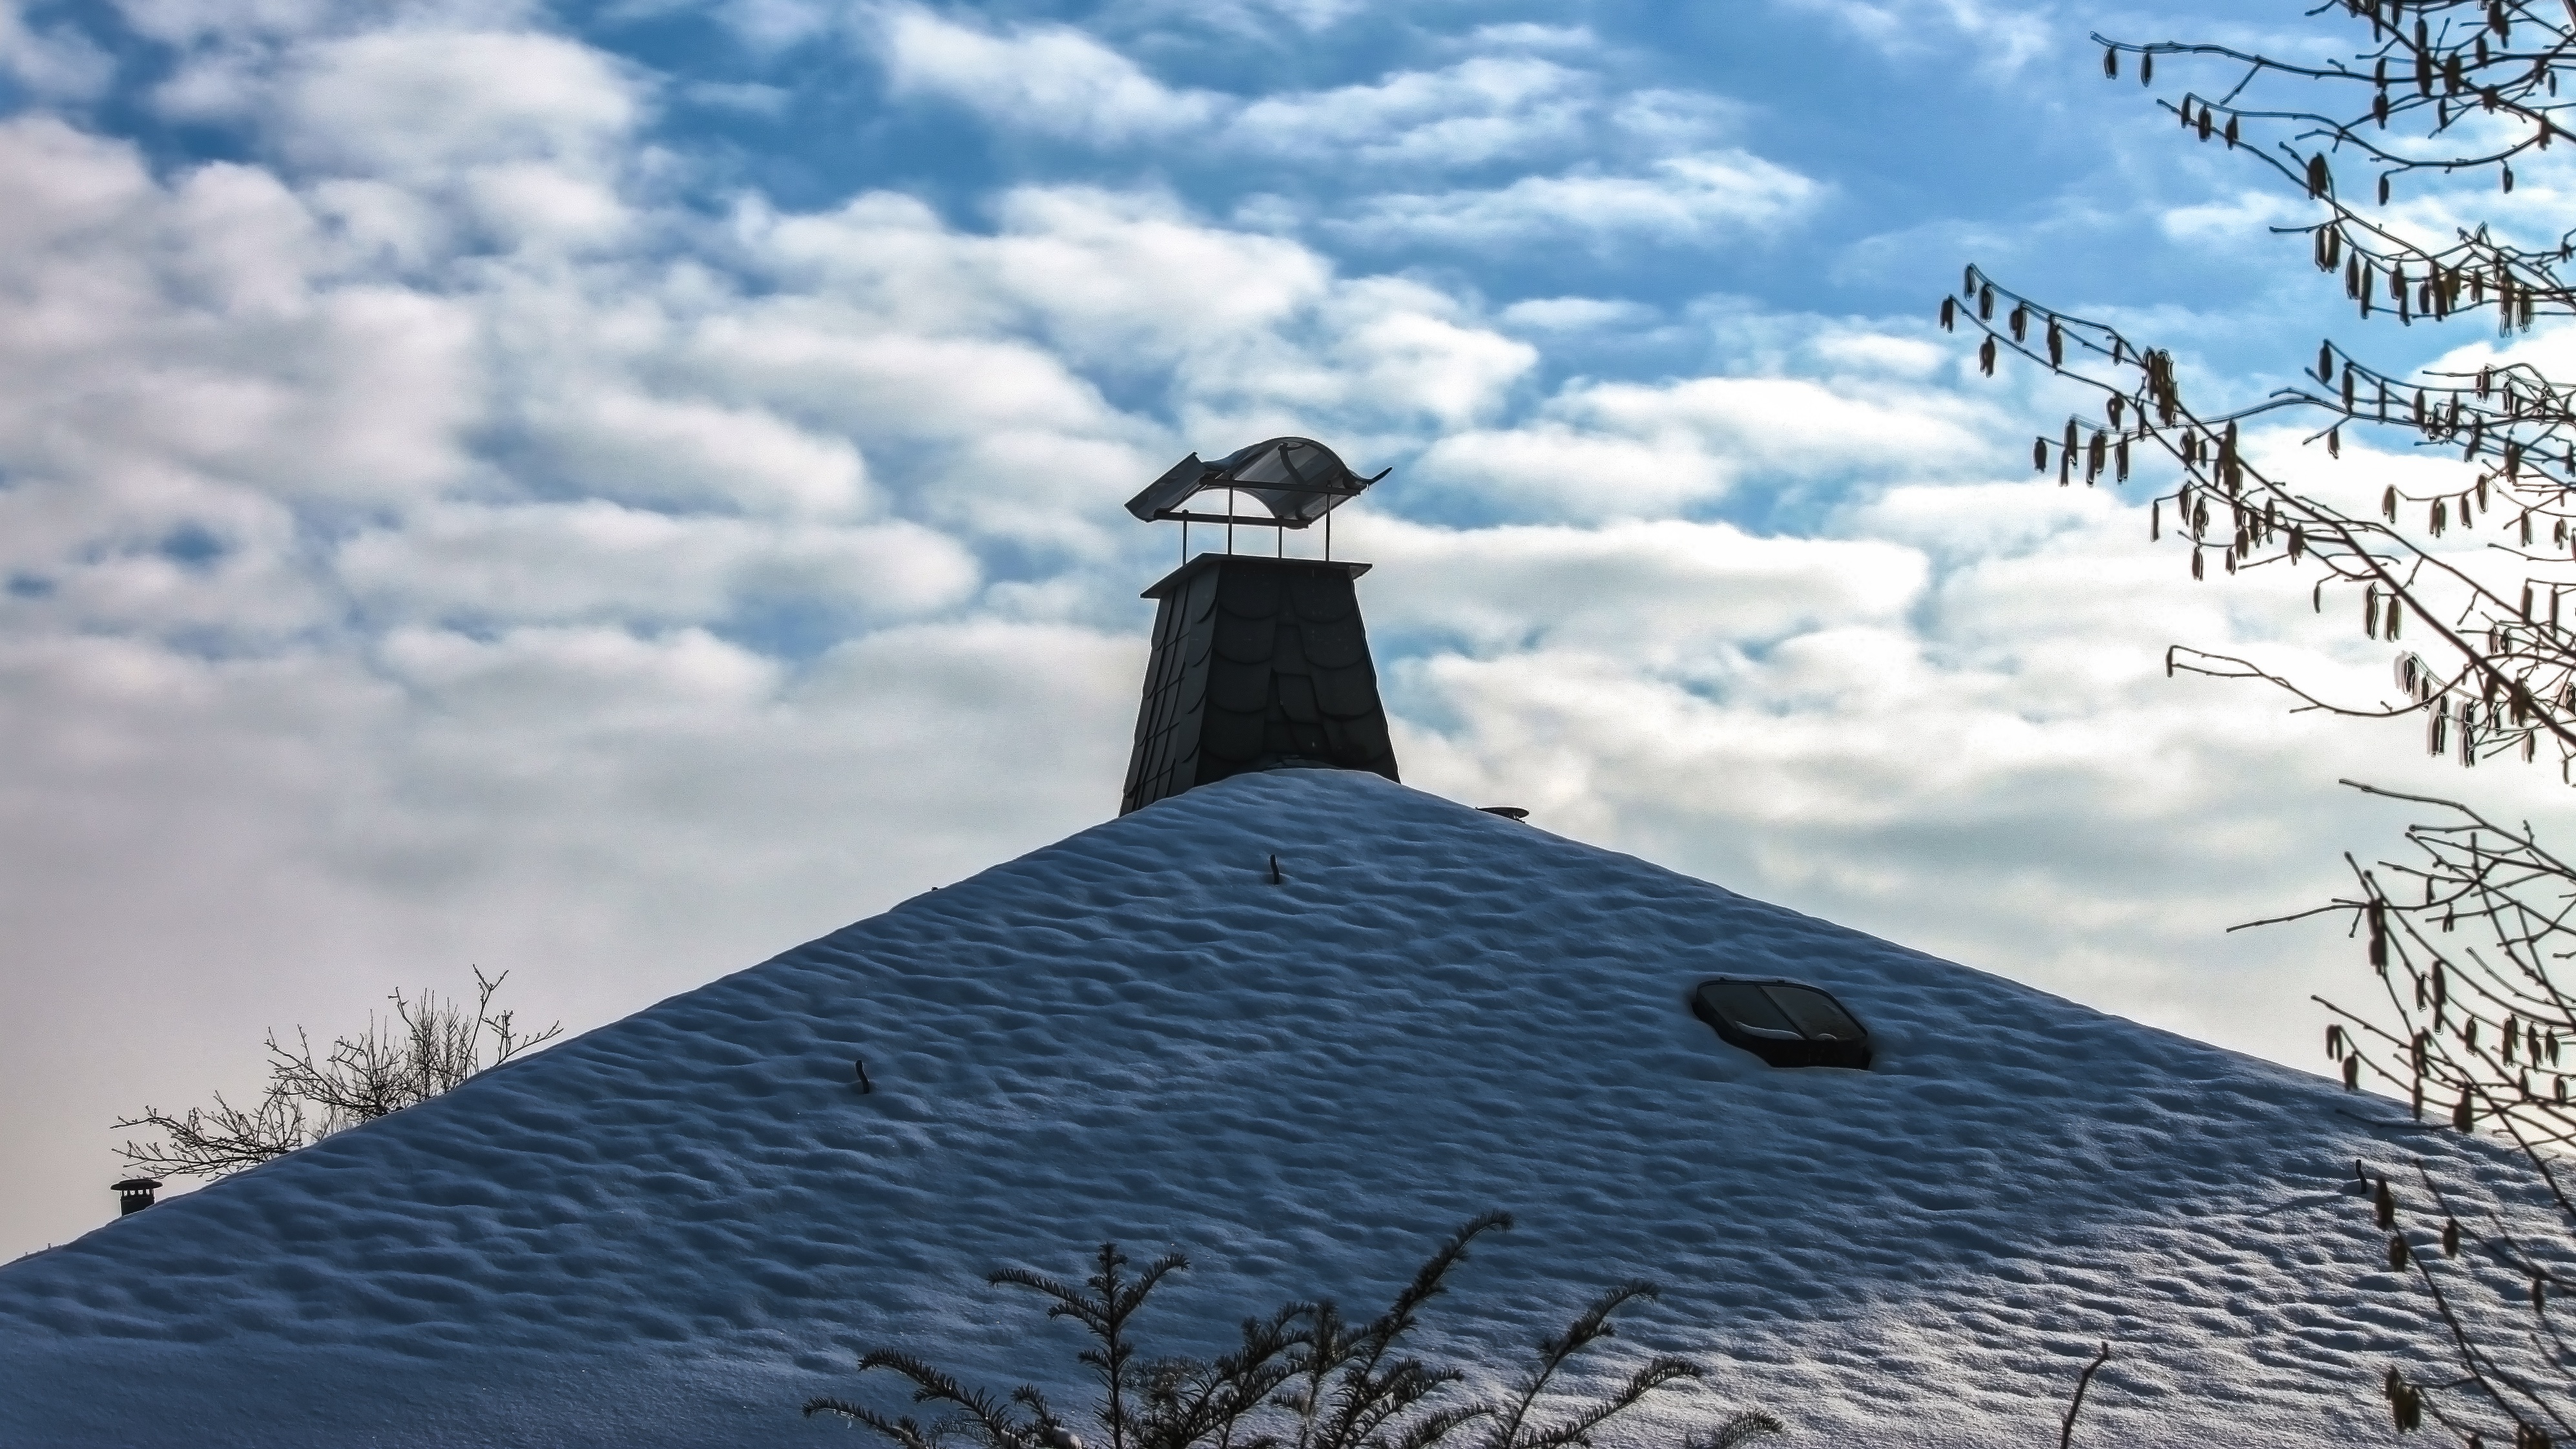
mountain, snow, winter, cloud, lighthouse, sky, windmill, wind, roof, building, tower, weather, shadow, chimney, blue, season, roofing, clouds, steeple, rays, morgenstimmung, fireplaces, air exhaust